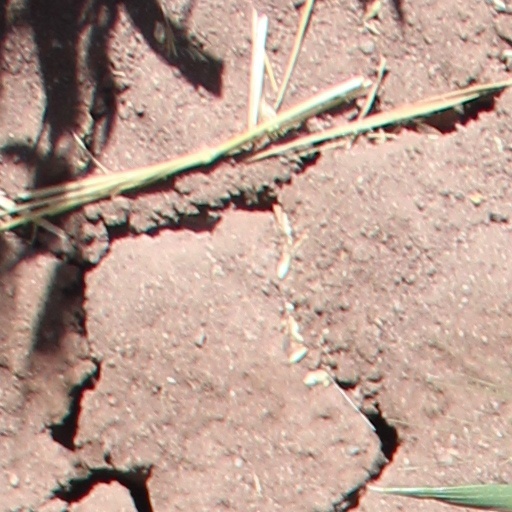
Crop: wheat